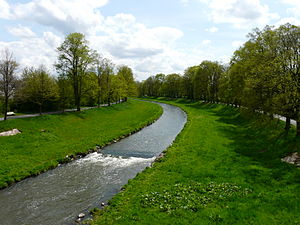
Roter Main / Kilden
Roter Main i byen Bayreuth
Roter Main er den længste af de to kildefloder til Main. Den har sit udspring i Fränkische Schweiz og forener sig i Kulmbach med Weißer Main. Den er 55 kilometer lang, og på den strækning er der en højdeforskel på 283 meter.